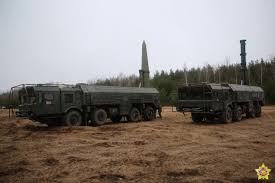
Label: Iskander